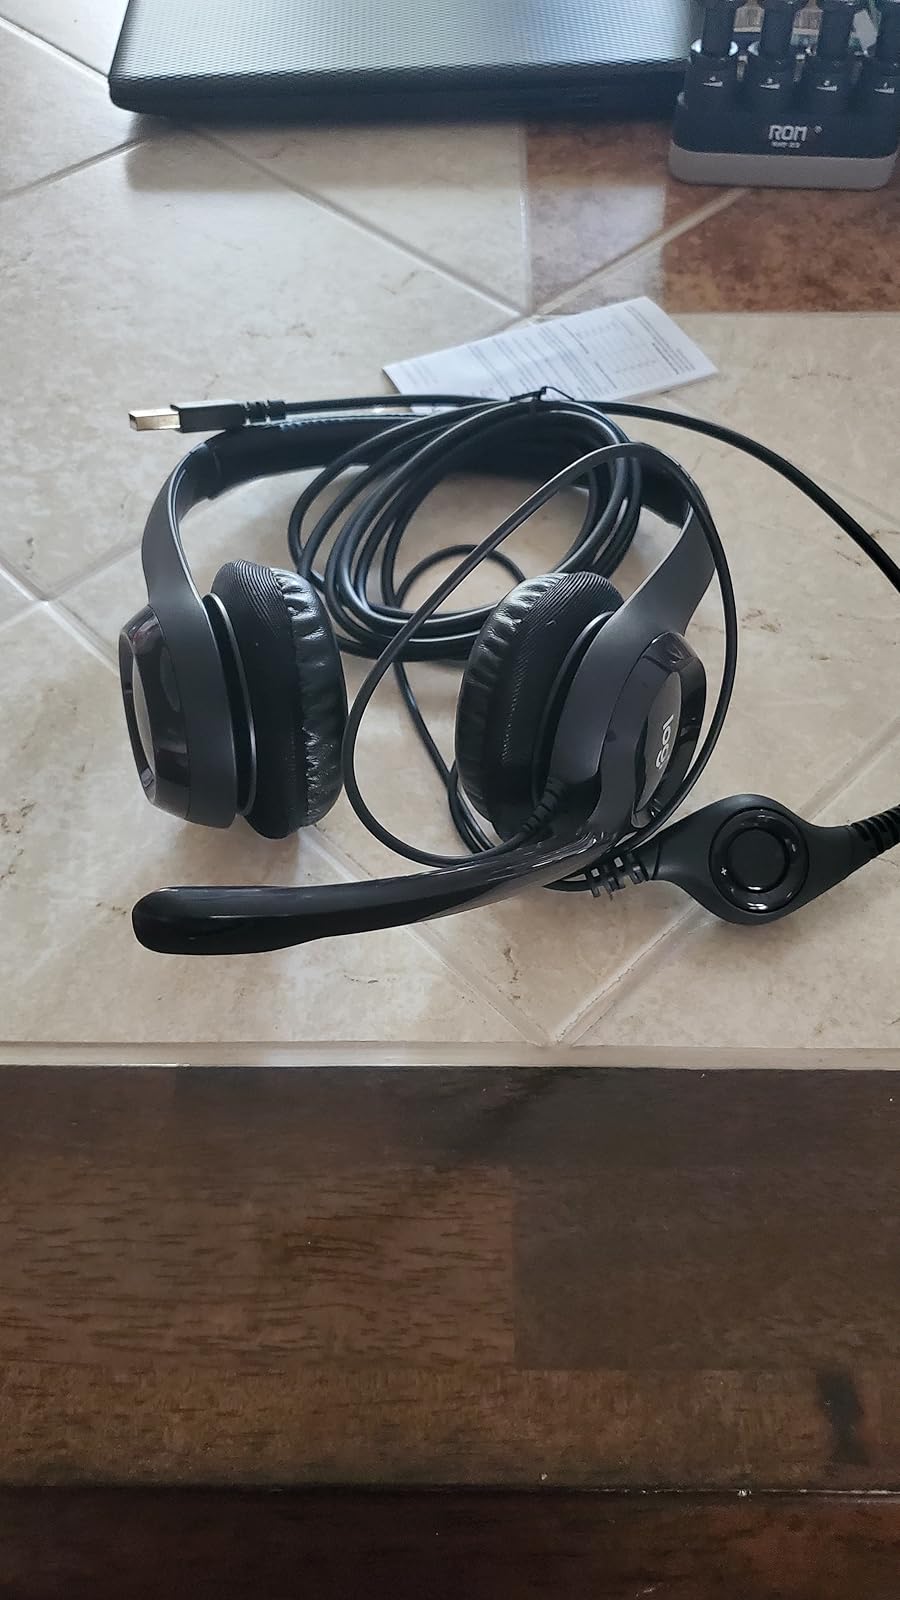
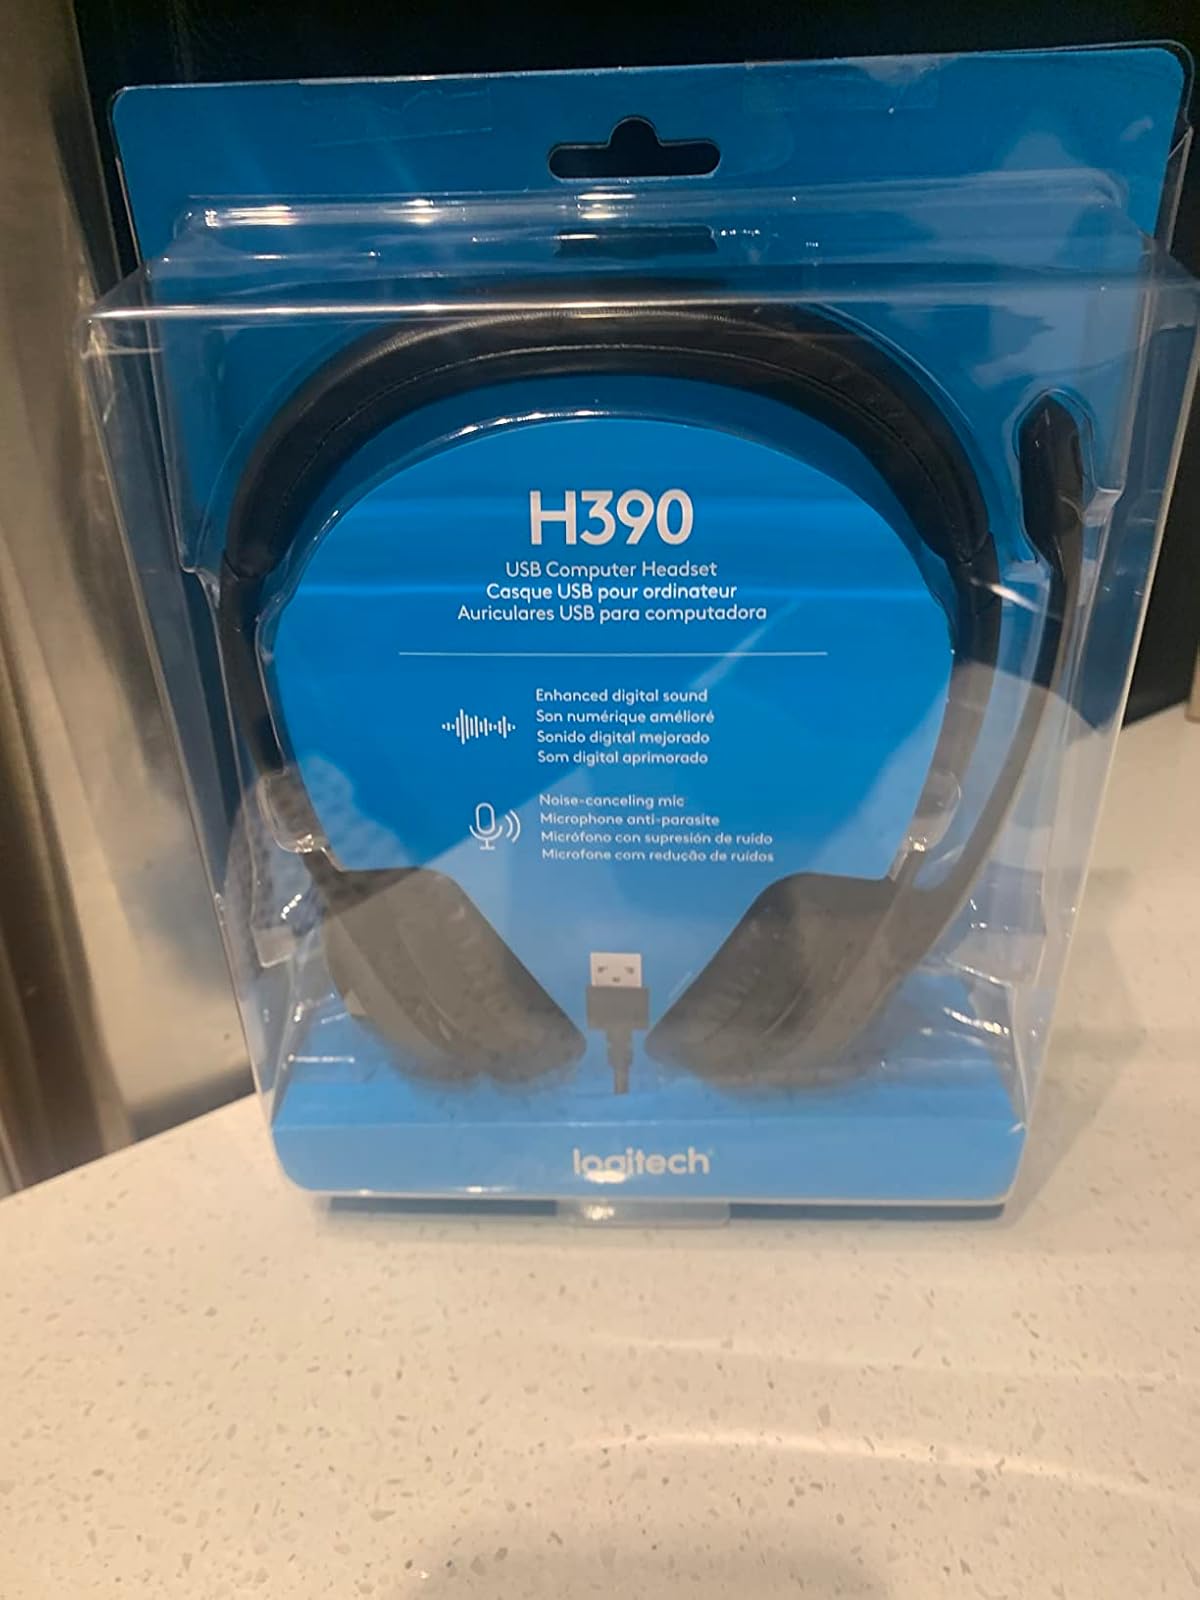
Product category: headphones
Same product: yes